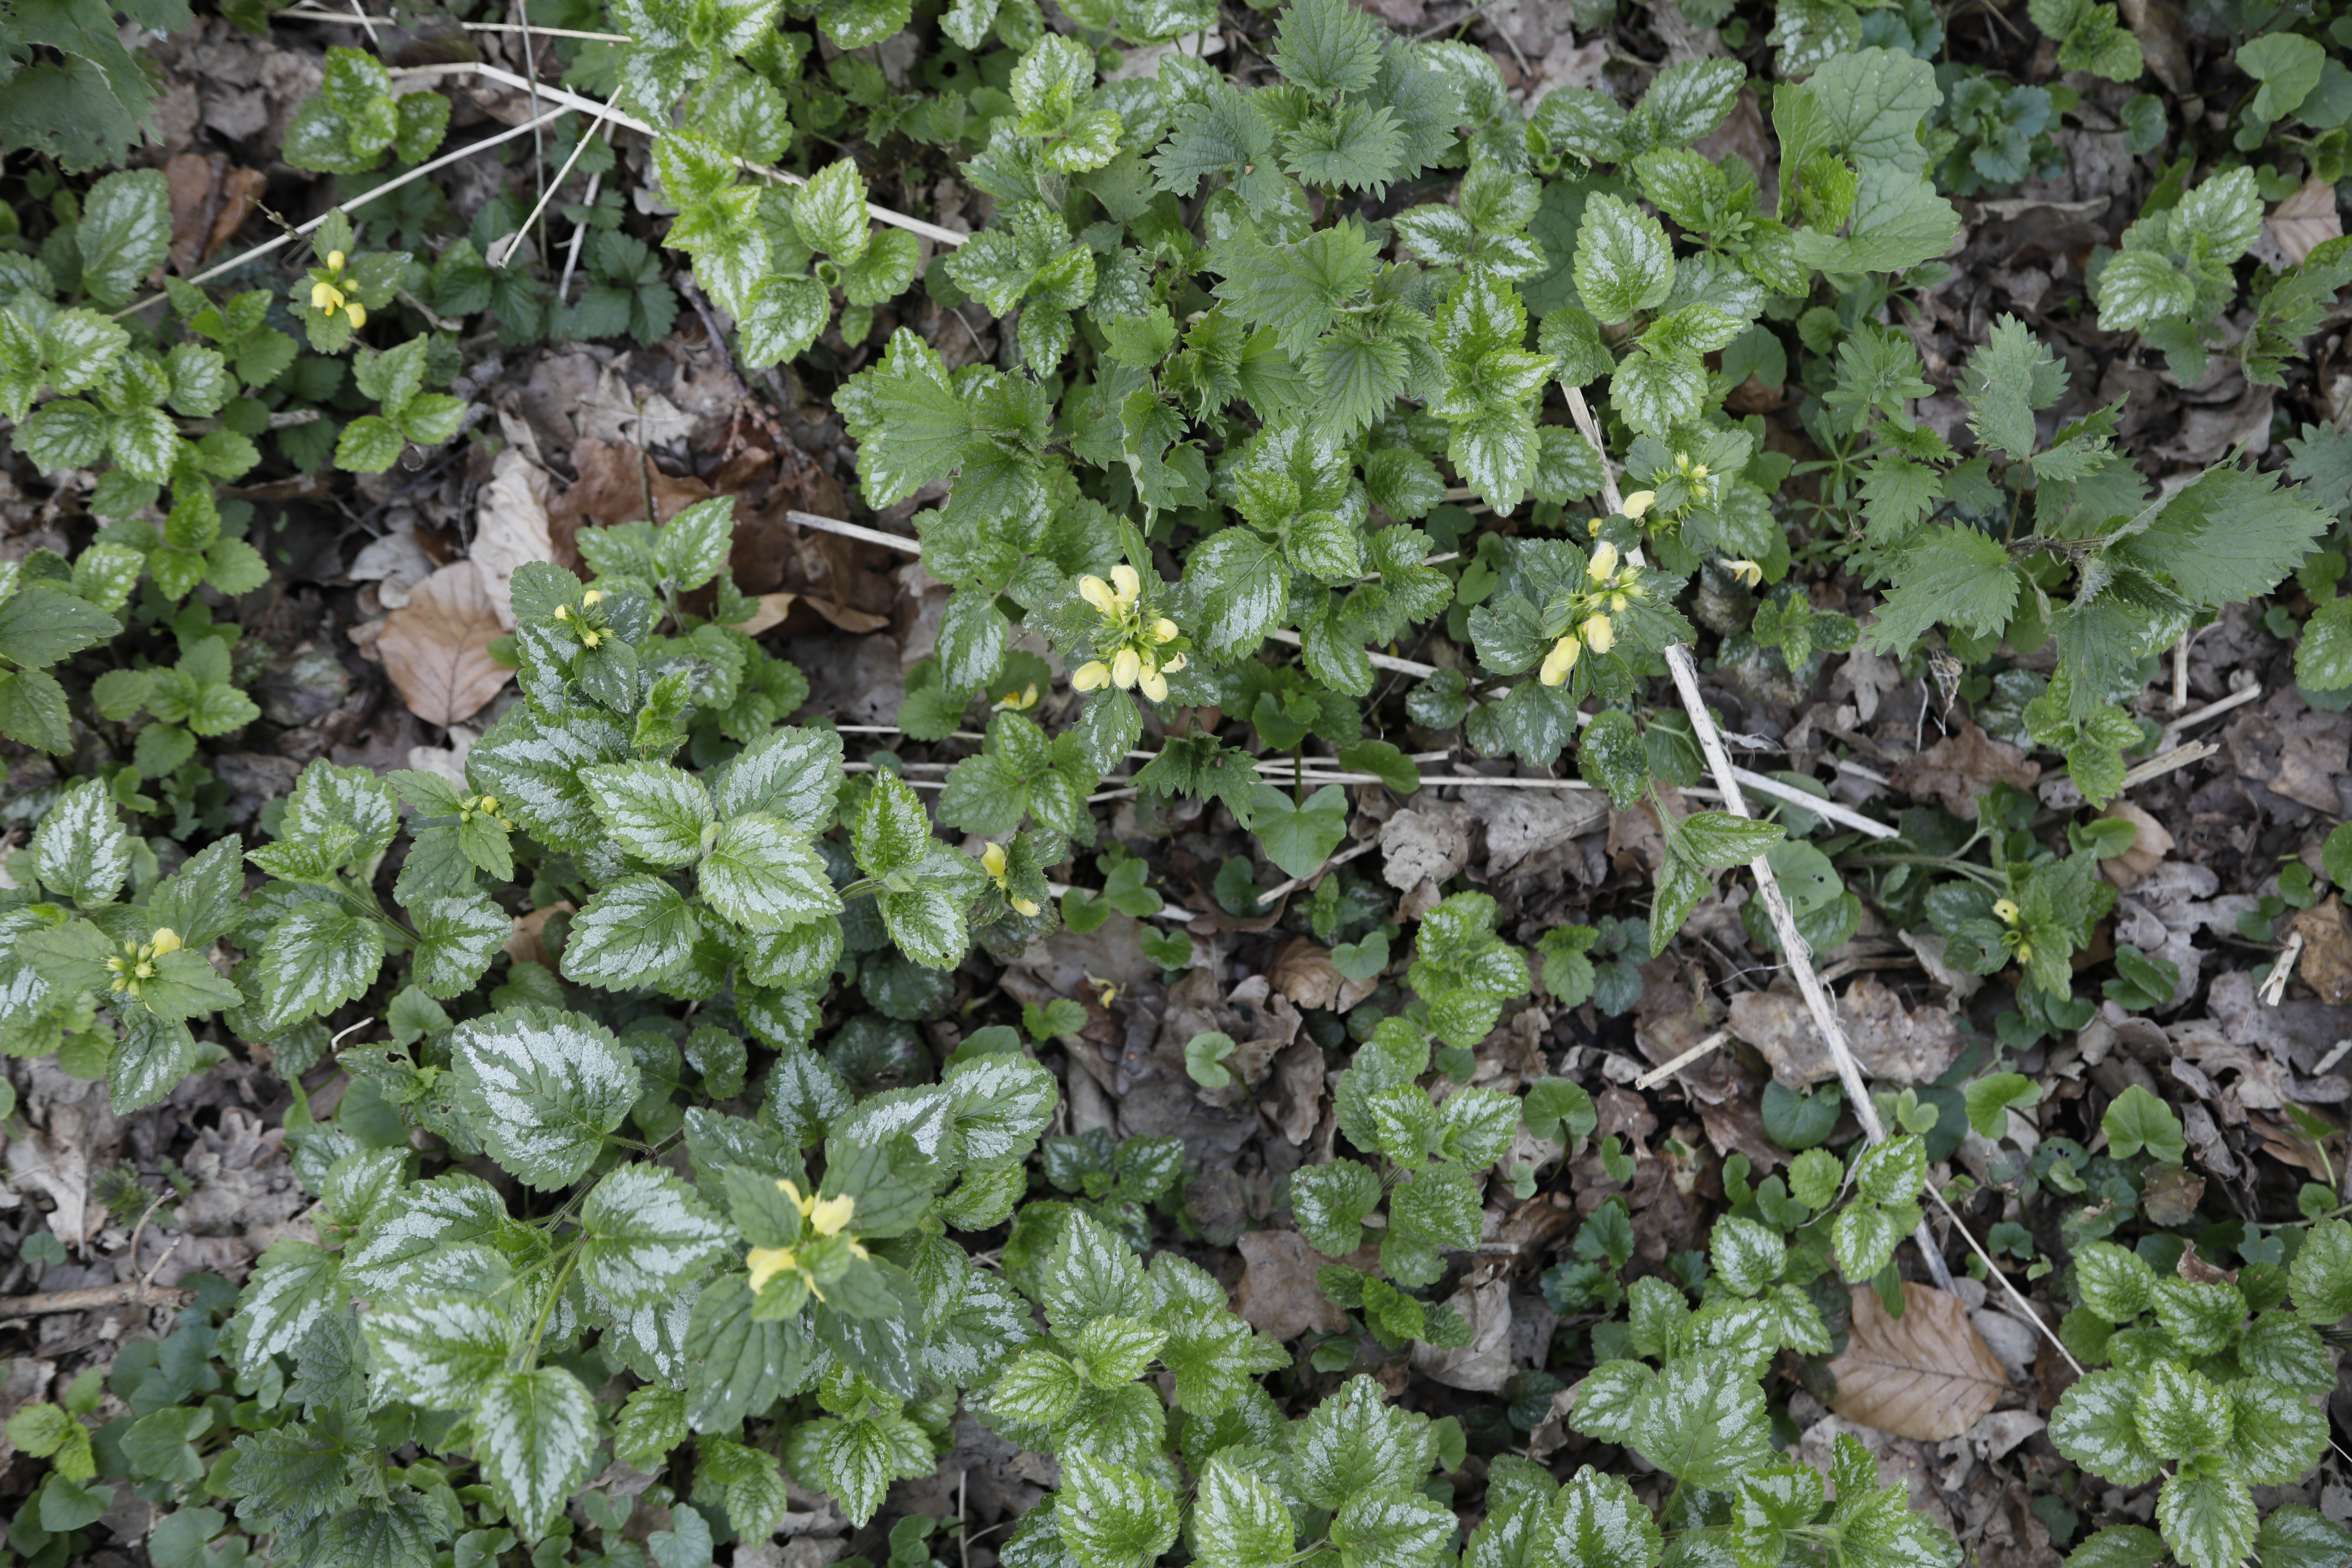
Plant species: Lamium galeobdolon